New Love for Old

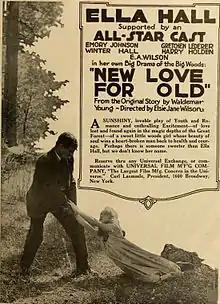
Magazine advertisement

New Love For Old is a 1918 American silent drama film directed by Elsie Jane Wilson from the story by Waldemar Young. The film stars Ella Hall, Winter Hall and Emory Johnson. The film was released on February 18, 1918, by Universal